Violator (comics)

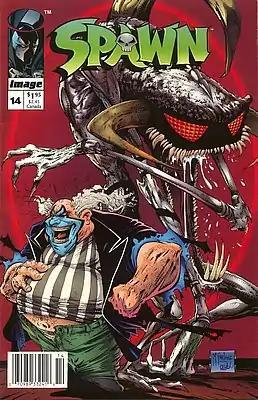
Violator (right) and his human form of Clown (left) as depicted on the cover of "Spawn" #14 (Sept. 1993)

Violator (also referred to at times as The Violator) is a supervillain who appears in the "Spawn" comic books published by Image Comics. The character first appeared in "Spawn" #2 (cover-dated May 1992) and was created by writer-artist Todd McFarlane. He is the archenemy of Spawn.